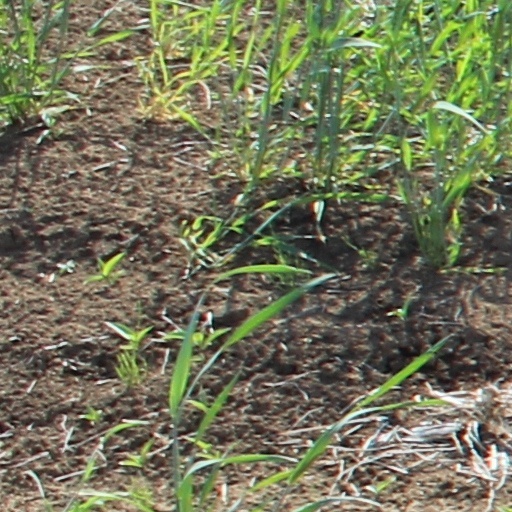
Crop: wheat